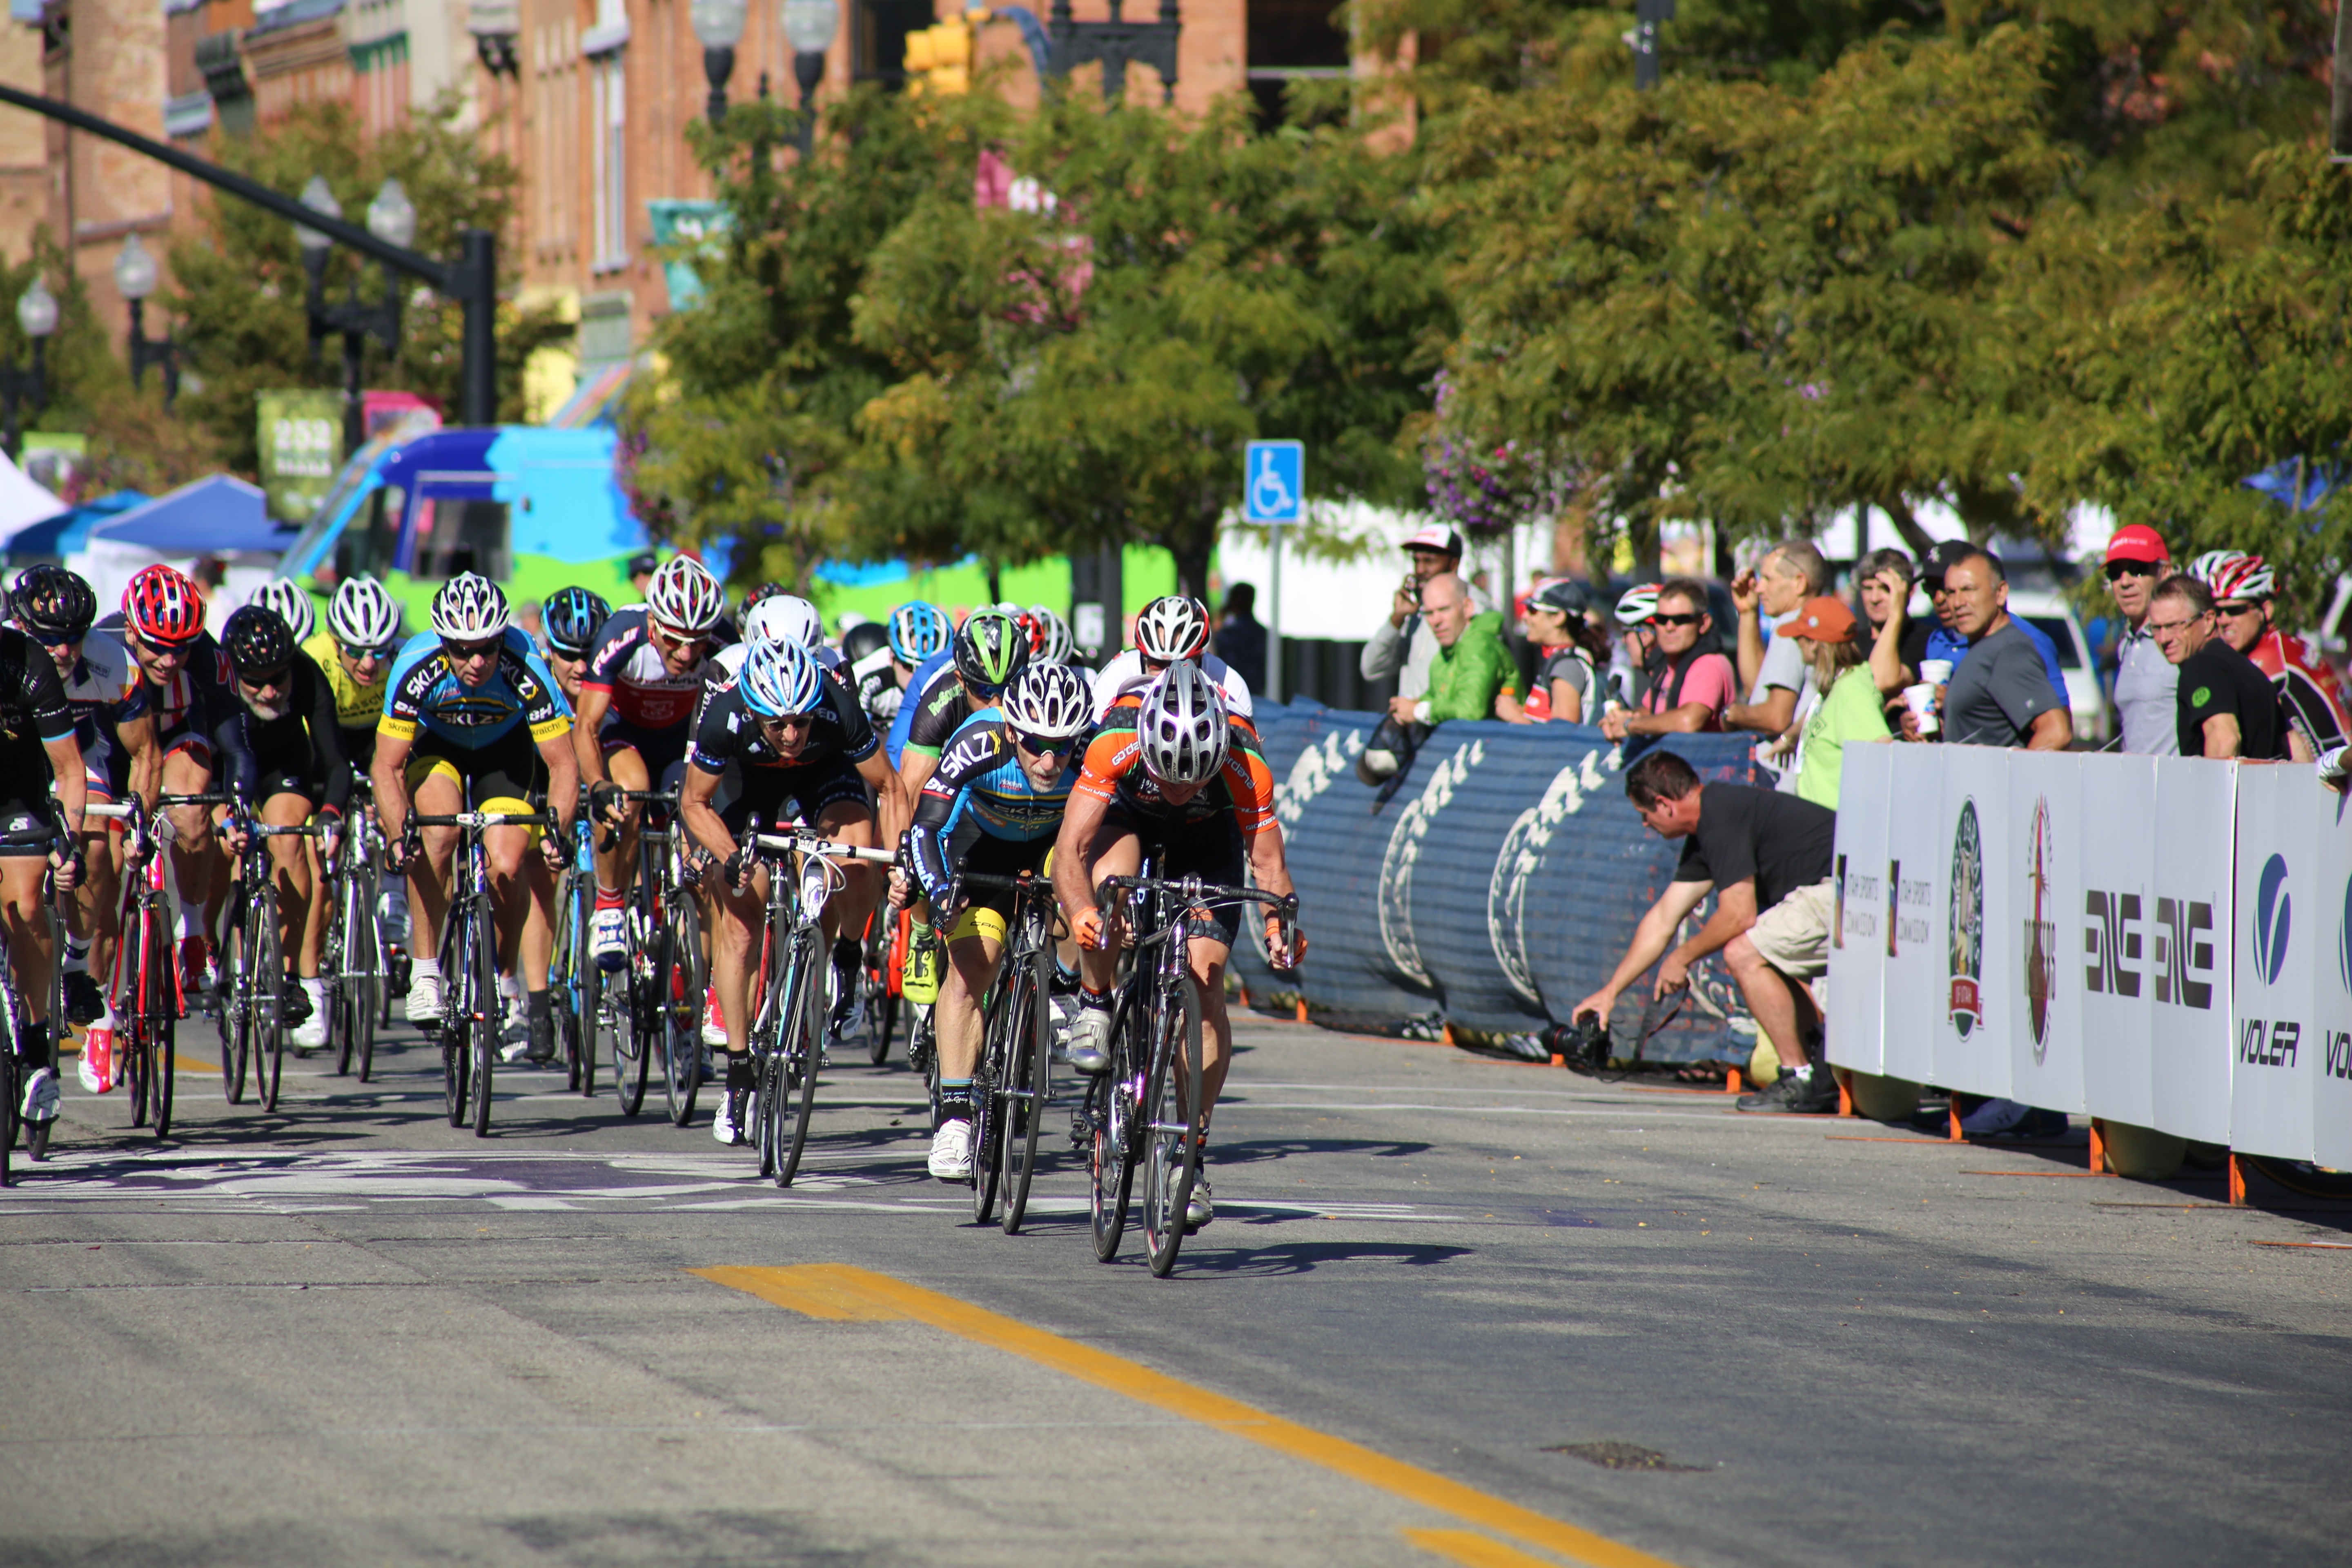
sport, bicycle, bike, recreation, cyclist, vehicle, action, bike race, outdoors, cycling, race, competition, sports, racing, event, endurance, triathlon, road cycling, outdoor recreation, cycle sport, cyclo cross, bicycle racing, endurance sports, road bicycle racing, duathlon